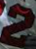
Number: 2